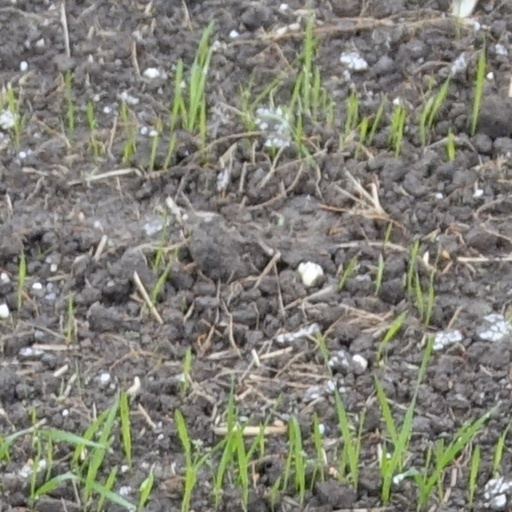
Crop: wheat